Breastfeeding in public

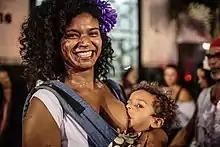
A woman breastfeeding at a carnival in Rio de Janeiro, Brazil, 2017

A number of issues constrain mothers from breastfeeding in public in the United States. In 2011, the US Surgeon General issued a plea to promote breastfeeding and stated in it: "Although focusing on the sexuality of female breasts is common on the mass media, visual images of breastfeeding are rare, and a mother may never have seen a woman breastfeeding". Another issue, especially in extended breastfeeding, is that US medical providers are not well-trained in supporting breastfeeding mothers. In a survey of medical professionals published in 2012, including physicians, midwives, residents, and nursing students, only 57.8% felt that breastfeeding over 1 year of age was normal. The recommendations for breastfeeding are until at least one year, yet in 2016 the Centers for Disease Control and Prevention (CDC) reported that only 51.8% of infants were breastfed at six months and 30.7% of infants were being breastfed at one year old.